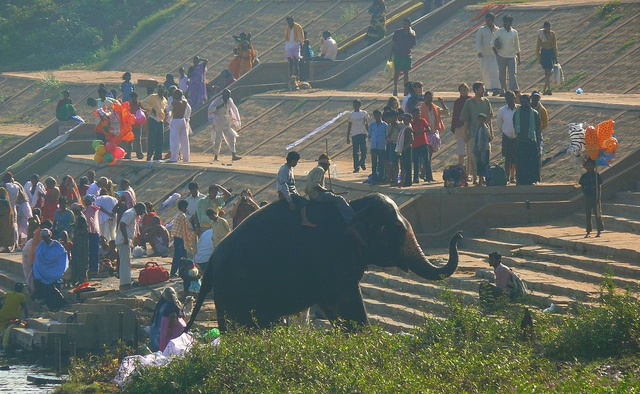
A small elephant surrounded by a crowd of people.
A elephant being ridden by two men near many people.
An outdoor area with two men sitting on an elephant.

Two men riding an elephant up some steps.
A elephant standing on some steps by a group of people.